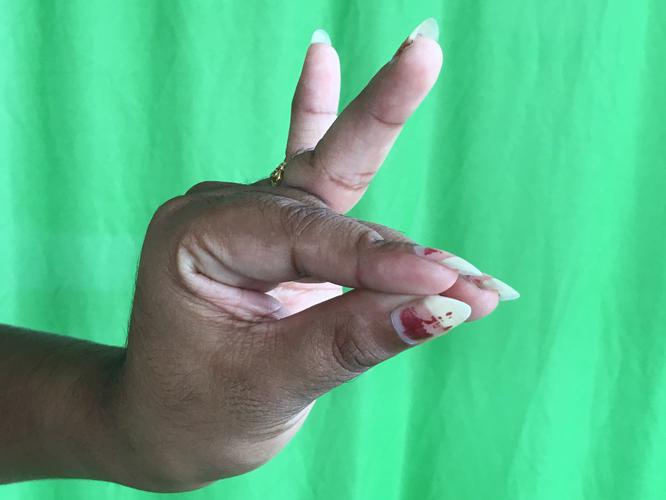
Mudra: Katakamukha_1
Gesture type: single_hand